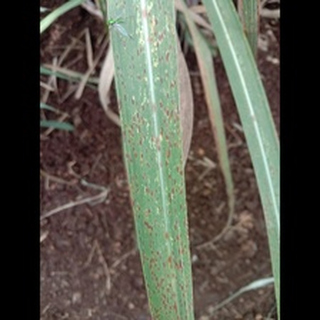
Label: sugarcane_rust